Large Mindoro forest mouse

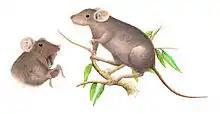
"Apomys gracilirostris"

The large Mindoro forest mouse belongs to the "Chrotomys" division, a group within the Murinae that occurs exclusively on the Philippines and in addition to "Apomys" also includes "Rhynchomys", "Chrotomys" and "Archboldomys". Animals in this division share several morphological and genetic features. Within this group, "Apomys" is by far the biggest and most extensive genus, containing small, inconspicuous wood mice which are common to the whole of the Philippines, while the other, more specialized genera are barely ever found outside Luzon. "Apomys" itself was divided in two groups by American biologist Guy Musser in 1982, the first being the "datae" group, containing only the Luzon montane forest mouse ("A. datae"), and the second the "abrae-hylocetes" group, containing all other species. Animals in these two groups differ in the way in which the head is supplied with blood from arteries. Ruedas placed the large Mindiro forest mouse in the "datae" group. This relationship is further supported by other similarities: both species are relatively large for the genus and have a relatively long snout.